Mena Suvari

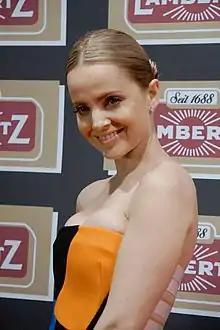
Suvari in February 2016

Mena Alexandra Suvari (born February 13, 1979) is an American actress, producer, fashion designer and model. The accolades she has received include a Screen Actors Guild Award, along with nominations for a Primetime Emmy Award and a BAFTA Award.